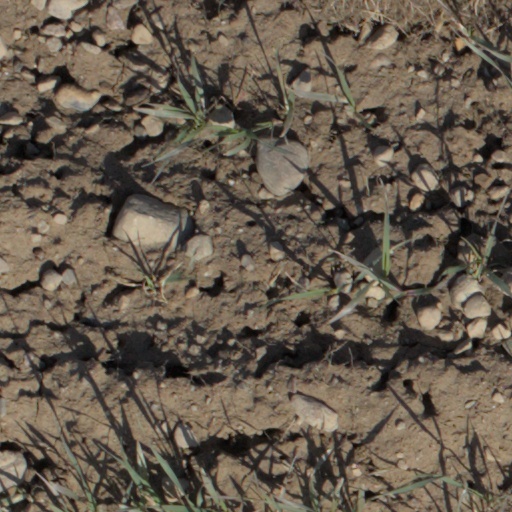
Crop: wheat